Answer in natural language. Where is framed mountain landscape photo with respect to Pillow? Choose between the following options: right or left
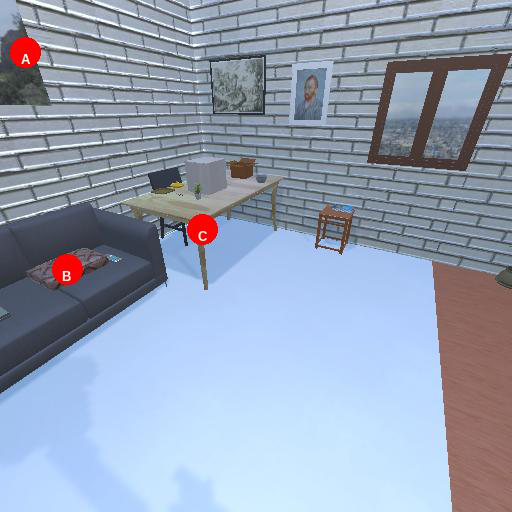
<answer>left</answer>